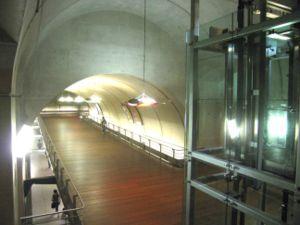
Jean-Pierre Aury est un plasticien et conseiller en « béton architectonique », qui a collaboré avec un certain nombre d'architectes prestigieux, parmi lesquels on peut citer Ieoh Ming Pei, Ricardo Bofill, Tadao Ando, Renzo Piano, Jean Nouvel, Hans Hollein ou Jacques Ferrier, sur des chantiers comme le Grand Louvre, la Bibliothèque François-Mitterrand ou Vulcania.
La gare d'Haussmann - Saint-Lazare est une gare ferroviaire française, située dans le 9ᵉ arrondissement de Paris. Elle est le terminus occidental de la ligne E du RER. À l'origine du projet, cette station était dénommée Saint-Lazare - Condorcet.